David Laws

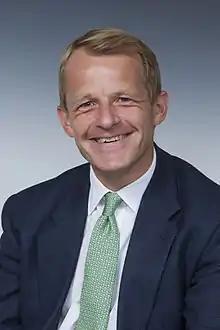
Laws in 2014

David Anthony Laws (born 30 November 1965) is a British politician who served as the Member of Parliament (MP) for Yeovil from 2001 to 2015. A member of the Liberal Democrats, in his third parliament he served at the outset as a Cabinet Minister, in 2010, as Chief Secretary to the Treasury; as well as later concurrently as Minister of State for Schools and Minister Assisting the Deputy Prime Minister – an office where he worked cross-departmentally on implementing the coalition agreement in policies - from 2012 to 2015.